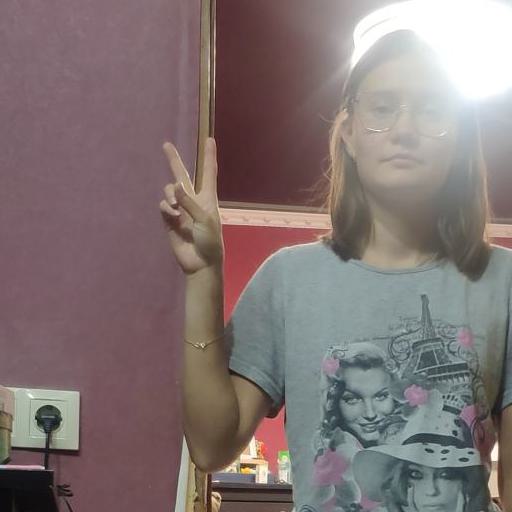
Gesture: peace